Ottoman architecture in Egypt

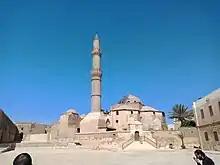

In Cairo, the closest representative of classical 16th-century Ottoman mosques is the Mosque of Suleyman Pasha (1528), built inside the Cairo Citadel. The roofing of the prayer hall by a central dome and three semi-domes, the pencil-shaped minaret, and the open courtyard surrounded by a domed portico are all classical Ottoman features. A few of its details, however, such as the marble paneling decoration of the interior, draw on the local Mamluk-Cairene style. The Sinan Pasha Mosque (1571) in the Bulaq neighbourhood of Cairo is somewhat less Ottoman in character and more heavily influenced by local traditions, but it is also one of the most successful mosques of this period blending these two traditions. It consists of a large single-domed prayer hall surrounded by a domed portico on three sides, both typical Ottoman features. The multi-lobed pendentives of the dome, the decoration of the mihrab, and the shape of the windows are all in local styles. The dome, in diameter, is the largest stone dome in Cairo. The Mosque of Malika Safiyya (1610) was probably built by local architects commissioned to design an Istanbul-style mosque. The feature most reminiscent of Istanbul is the square courtyard that precedes the prayer hall, while the prayer hall has a central dome surrounded by smaller domes.